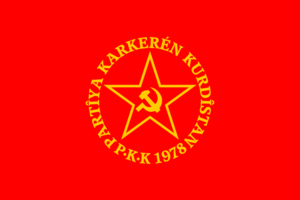
La guerre du Liban, ou guerre civile libanaise, est une guerre civile ponctuée d’interventions étrangères qui s’est déroulée de 1975 à 1990 au Liban en faisant entre 130 000 et 250 000 victimes civiles. Les séquelles de ce conflit se font sentir sur une longue période avec une laborieuse reconstruction, le maintien de milices armées autonomes et des reprises ponctuelles de violences.
Le siège de Beyrouth a eu lieu pendant l'été 1982, dans le cadre de la guerre du Liban de 1982. Il s'est terminé par l'obligation faite à l'OLP de quitter le Liban, et à Israël de restituer le territoire envahi lors du siège, à l'exclusion d'une « zone de sécurité », bande de dix miles de large le long de la frontière israélo-libanaise, qui a été rendue au Liban en 2000.